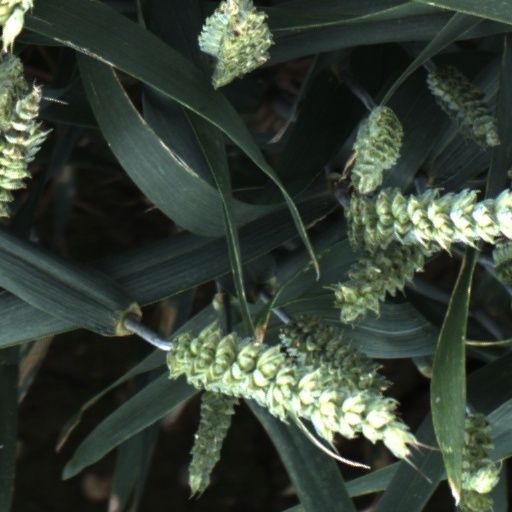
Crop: wheat